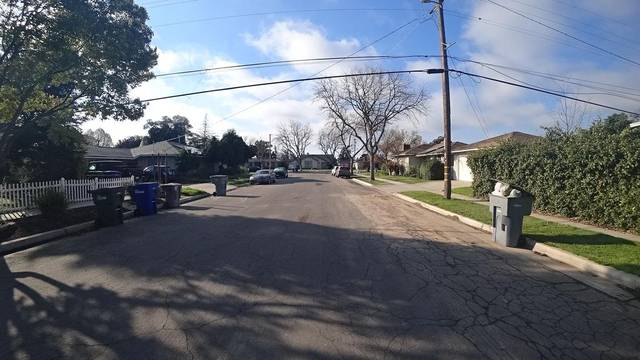
Region: Colombia
Coordinates: 36.776, -119.819